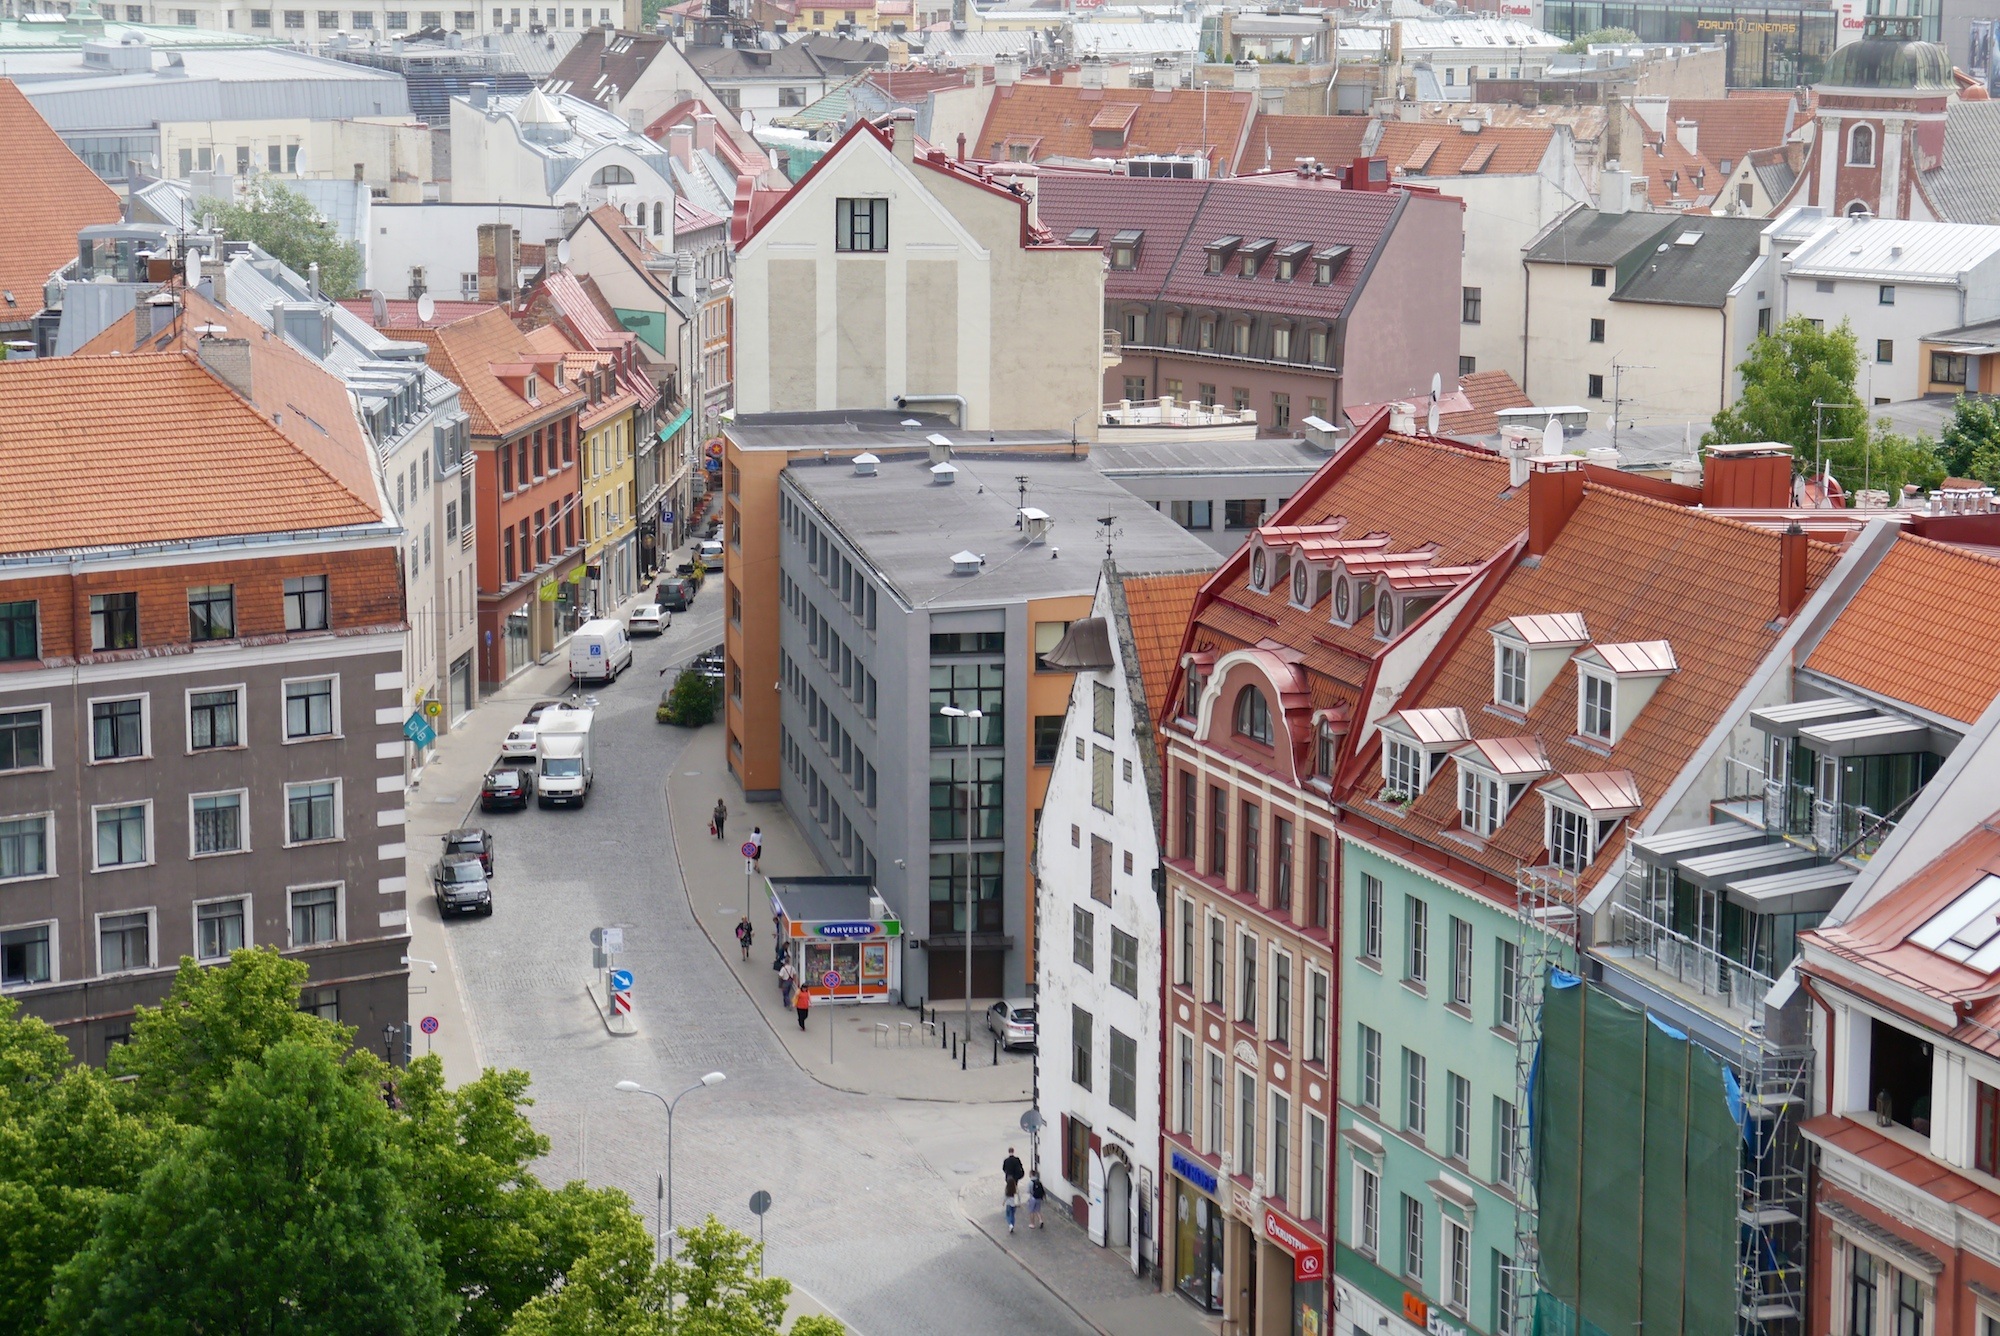
road, street, town, city, cityscape, downtown, suburb, waterway, old town, neighbourhood, riga, urban area, residential area, human settlement